Vivian Smith (chess player)

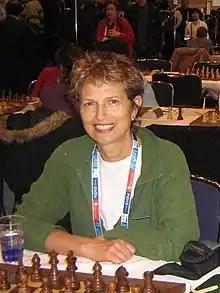
Smith at the 38th Chess Olympiad in 2008

Vivian Joyce Smith (née Barrowman, born 15 September 1951) is a New Zealand chess player. She has represented New Zealand in fifteen Chess Olympiads, and won the New Zealand Women's Chess Championship a record ten times. She is a Member of the New Zealand Order of Merit for her services to chess, and holds the title of Woman FIDE Master (WFM).